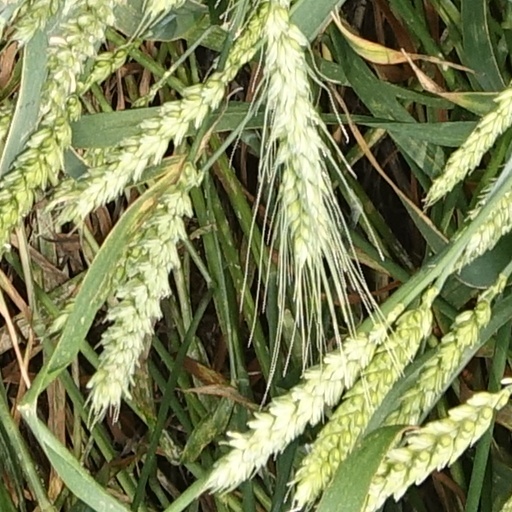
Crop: wheat